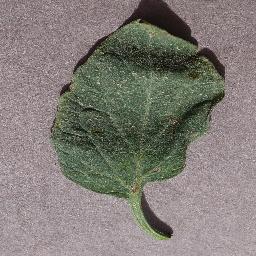
Label: Tomato___Target_Spot